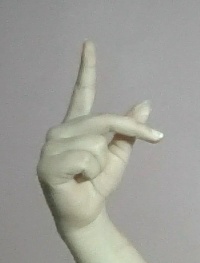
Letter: dha